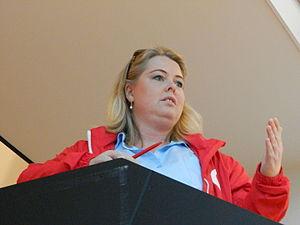
Rigmor Dam, née le 18 décembre 1971, est une femme politique féroïenne, actuelle ministre de l'Éducation, de la Recherche et de la Culture.